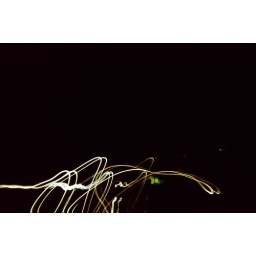
road in front of our hotel. it's more like a field with two cars. evansville, in.